Pyraminx Duo

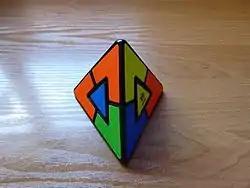
The Pyraminx Duo, scrambled.

As explained above, the total number of possible configurations of the Pyraminx Duo is 324, which is sufficiently small to allow a computer search for optimal solutions. The table below summarises the result of such a search, stating the number "p" of positions that require "n" twists to solve the Pyraminx Duo: